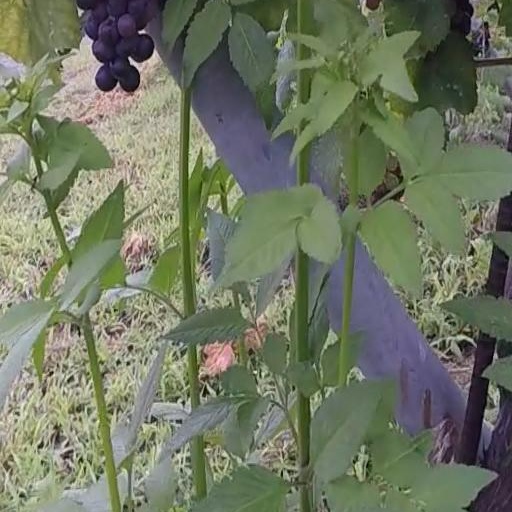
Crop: grape